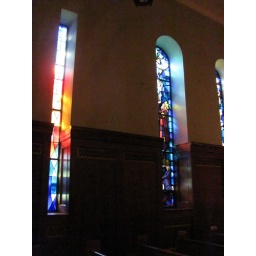
Stained glass windows inside the Cathedral Basilica in St Augustine, Florida